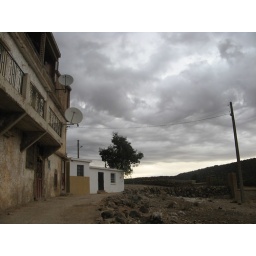
this is a storm rolling in one morning to Zaouit - my house is the little white building under the tree.